Giuseppe Sirianni

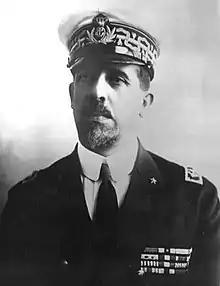

Giuseppe Sirianni (18 April 1874 – 13 August 1955) was an Italian admiral, minister of the navy from 12 September 1929 to 6 November 1933; as such, he was one of the key figures of the Regia Marina during the interwar period and the Fascist regime. He was also a member of the Senate of the Kingdom of Italy from 1926 to 1929.